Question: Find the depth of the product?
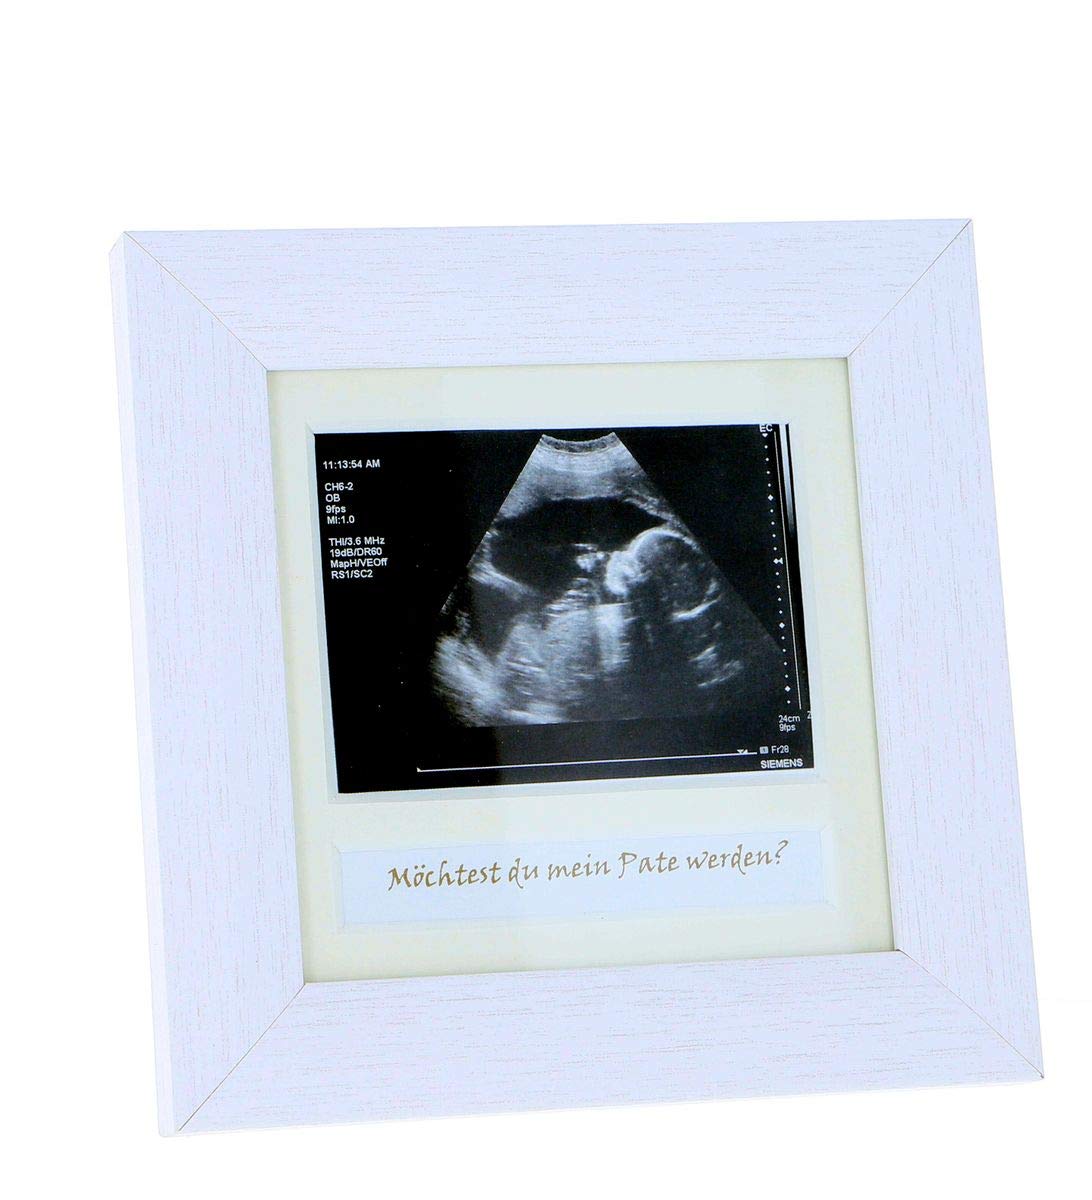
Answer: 24.0 centimetre